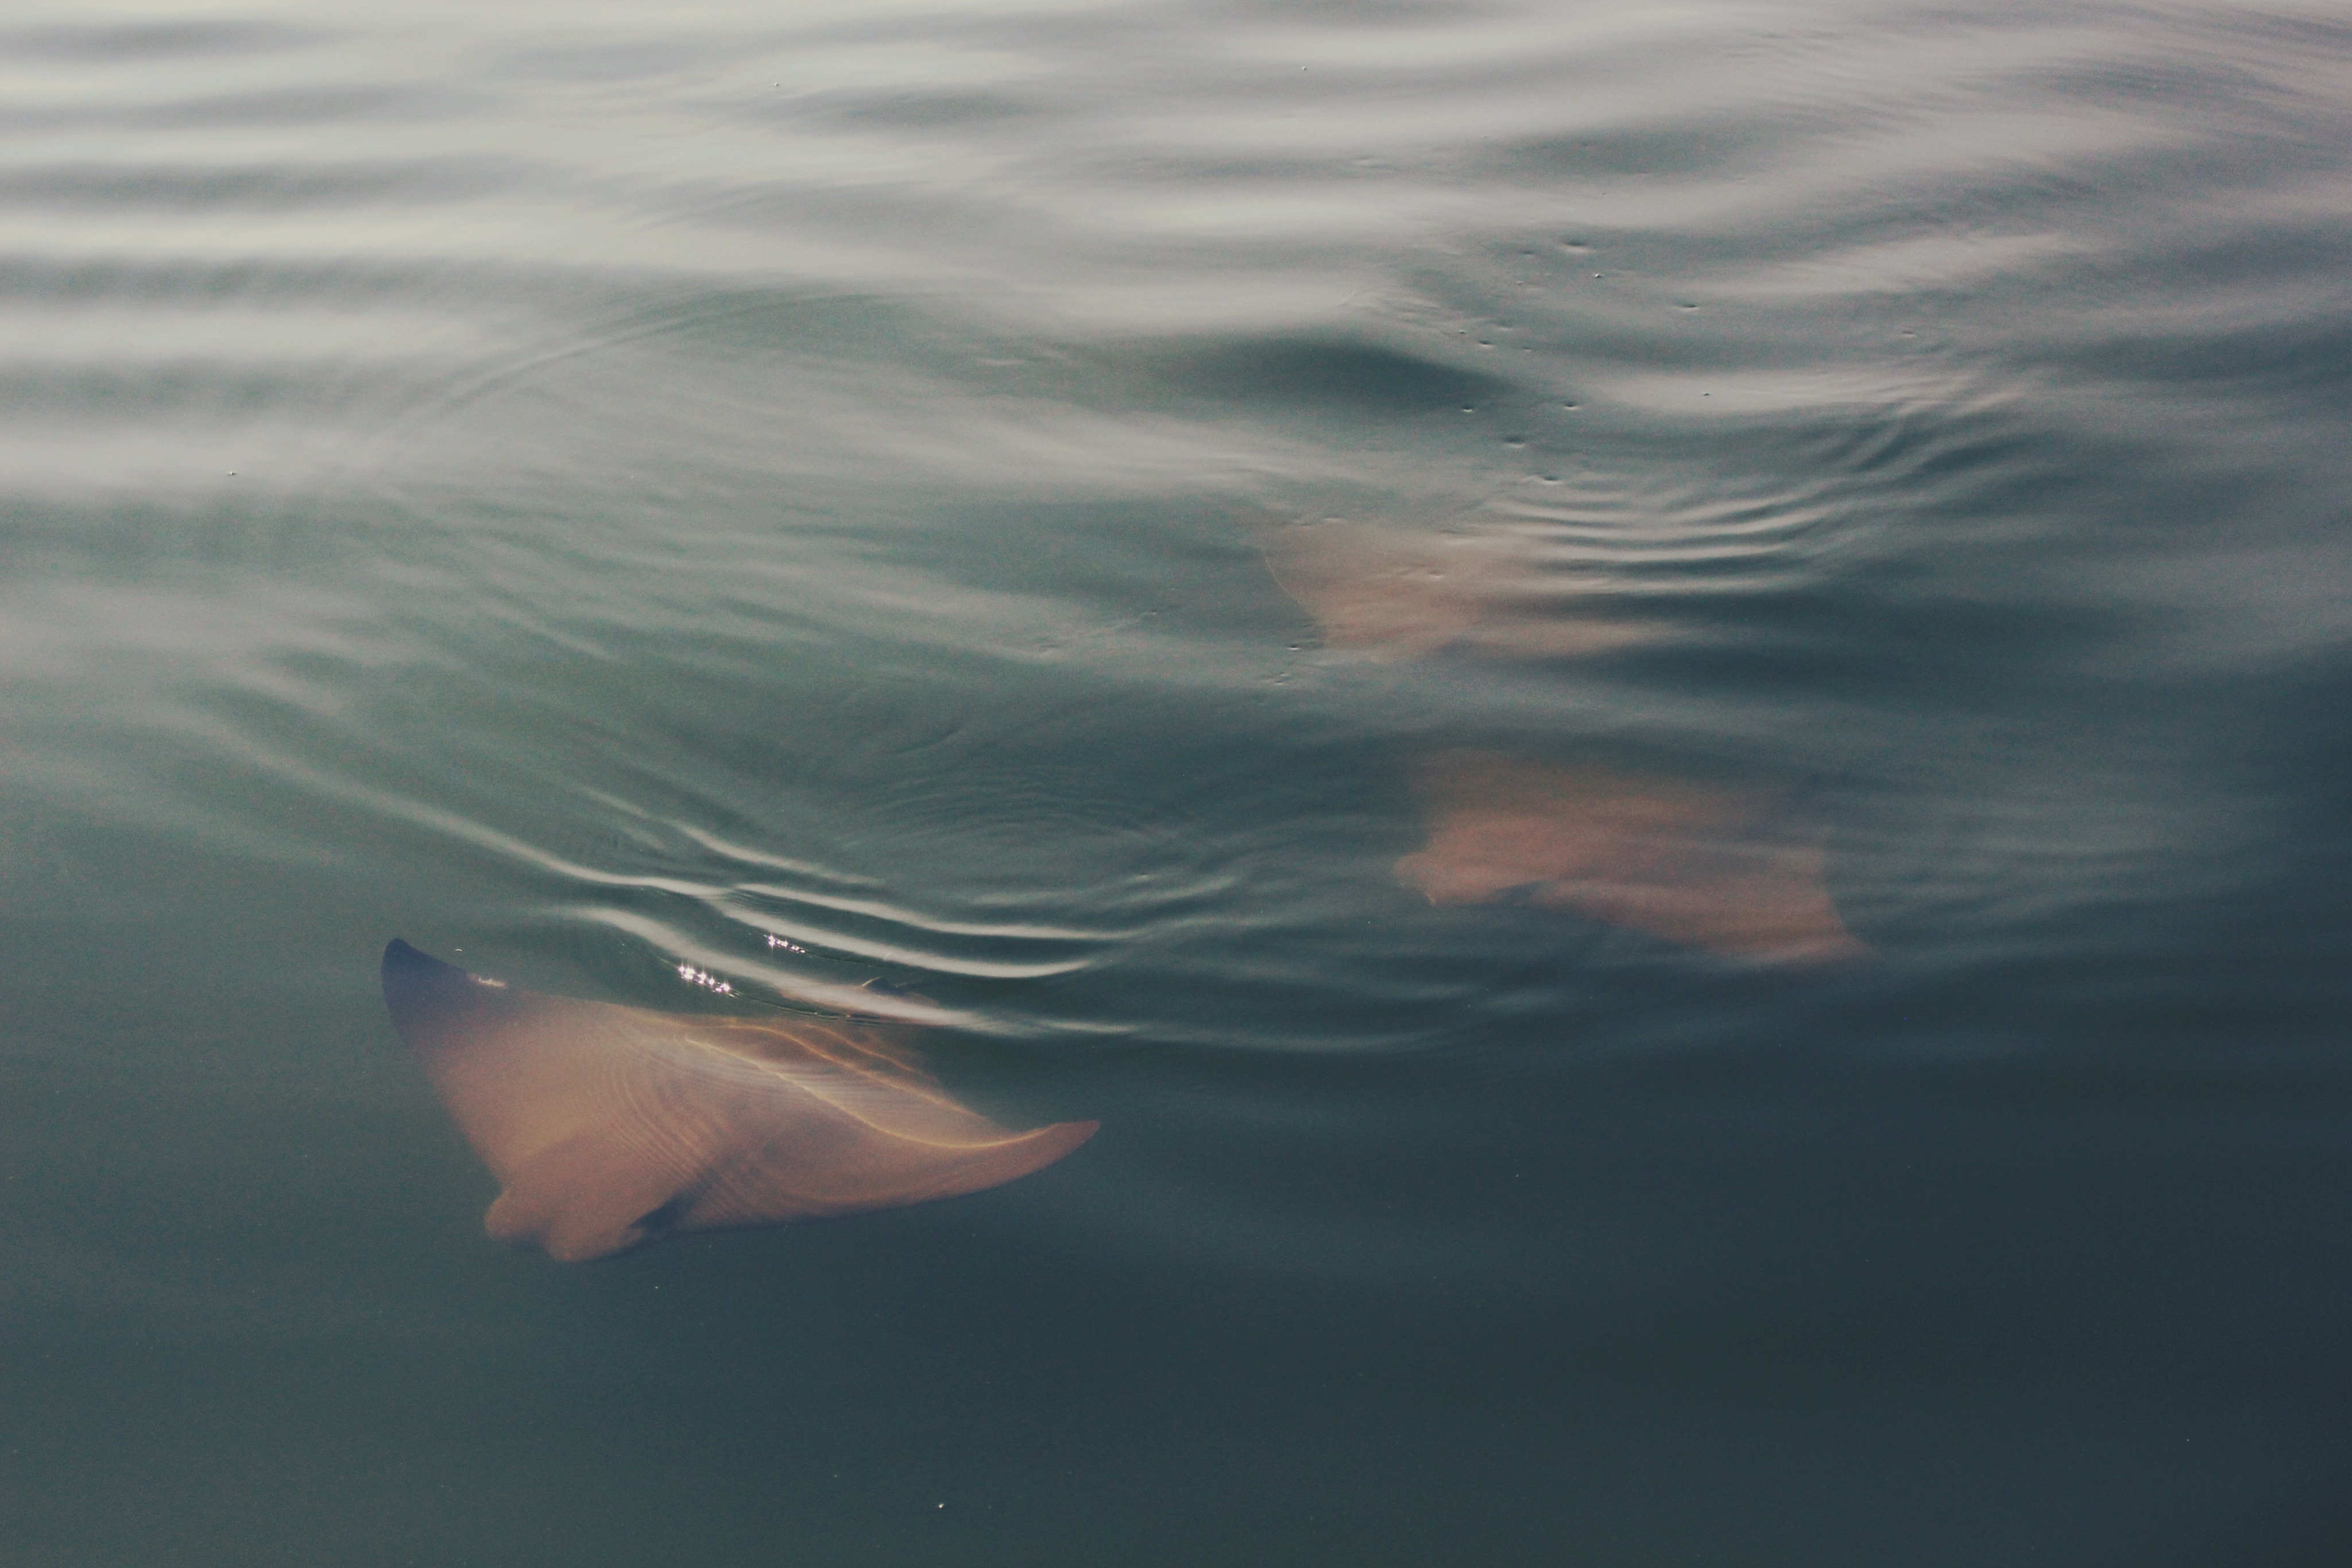
sea, water, nature, ocean, horizon, wing, sunlight, ray, wave, animal, wildlife, wild, underwater, reflection, aquatic, fish, fauna, swimming, surface, three, marine, big, huge, swarm, manta ray, wind wave